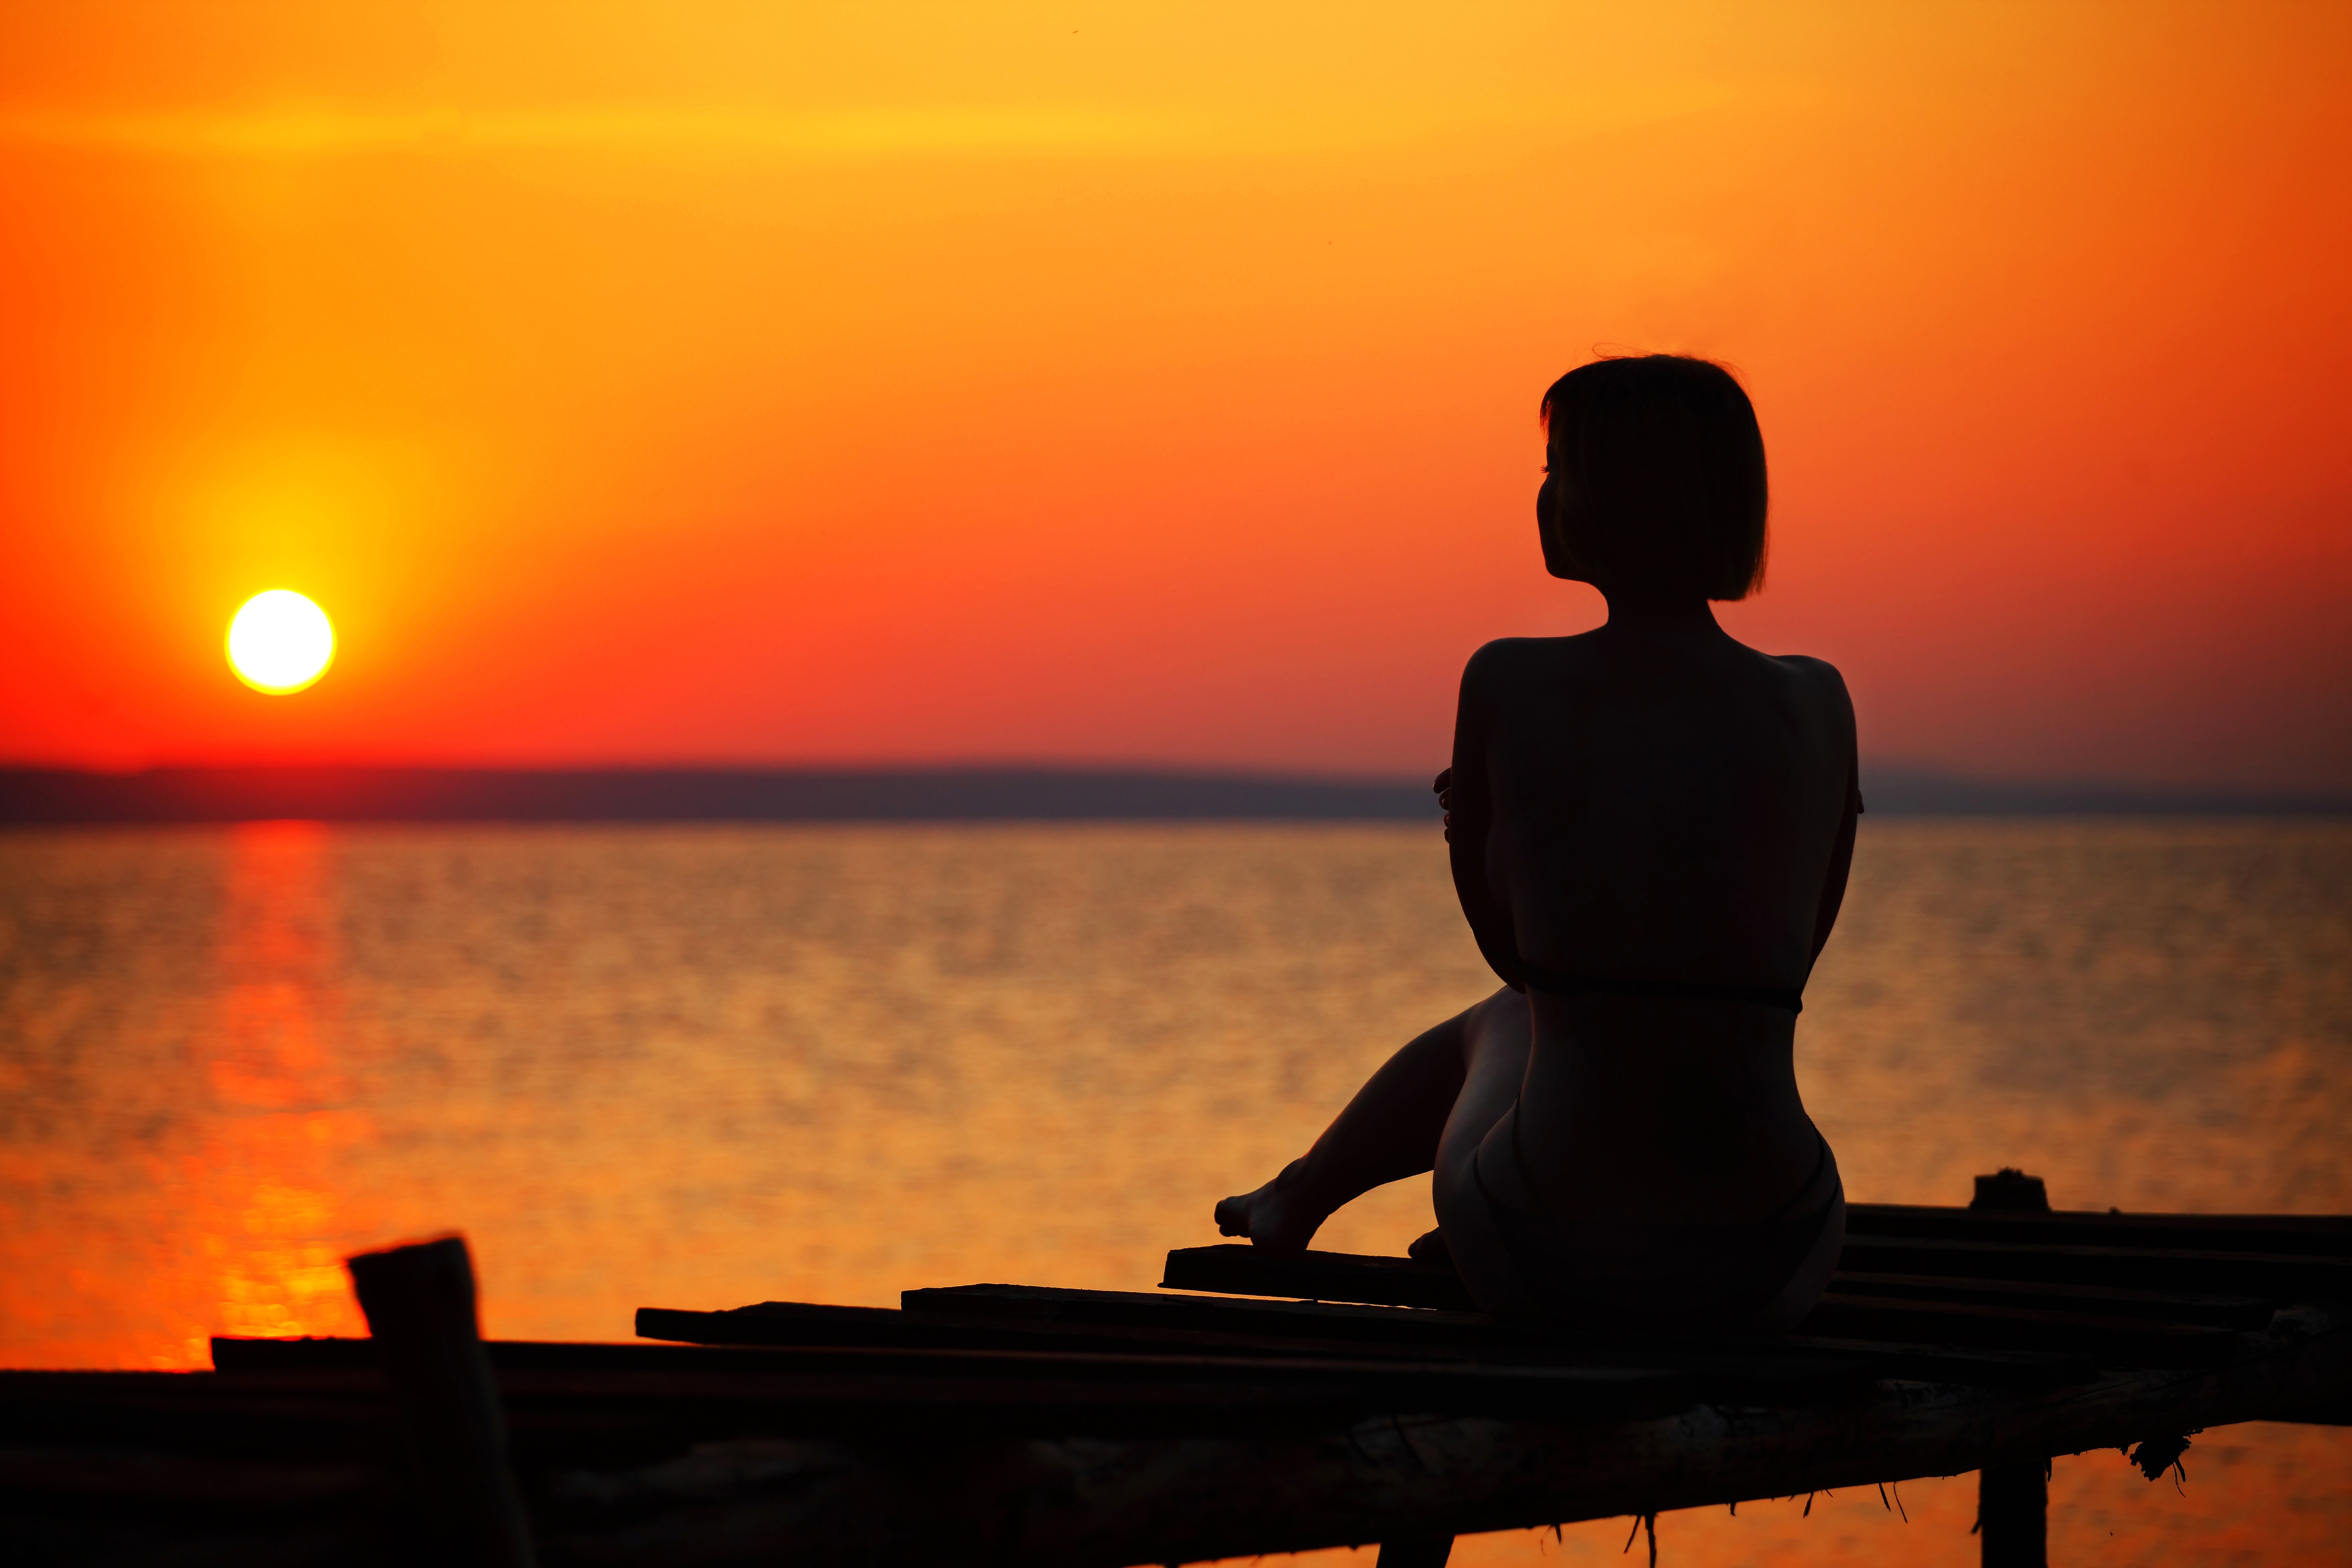
beach, sea, water, ocean, silhouette, sky, girl, sun, woman, sunrise, sunset, sunlight, morning, dawn, dusk, evening, reflection, sitting, human positions